2017 French legislative election

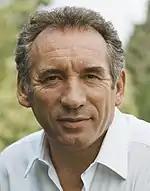
François Bayrou in 2006

En Marche!, the movement founded by Emmanuel Macron, who won the presidential election under its banner, planned to run candidates in all 577 constituencies under the banner of "La République En Marche!", of which at least half were planned to be from civil society – the other half having previously held political office – and half women. No "double investiture" was permitted, though the original requirement of prospective candidates to leave their previous political party was waived by Macron on 5 May. In addition to those parameters, he specified in his initial press conference on 19 January that he would require that candidates demonstrate "probity" (disqualifying any prospective candidates with a criminal record), "political plurality" (representing the threads of the movement), and "efficacy". Those wishing to seek the investiture of En Marche! were required to sign up online, and the movement received nearly 15,000 applications by late April. For nominations sought by those in the political world, the popularity, establishment, and ability to appear in the media of applicants are also considered, with the most difficult cases adjudicated by Macron himself. To represent themselves under the label of La République En Marche!, however, outgoing deputies must decide to leave the Socialist Party (PS) or the Republicans (LR).